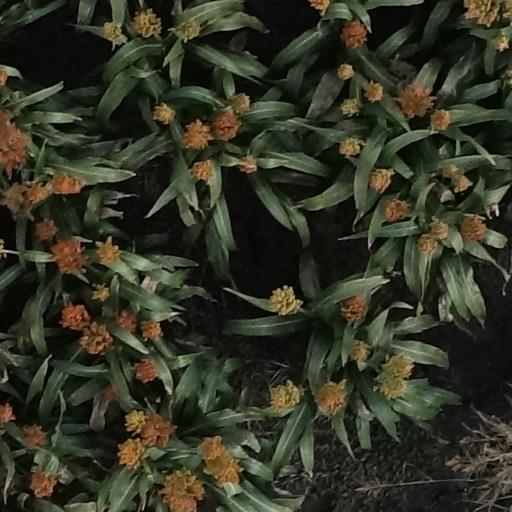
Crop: sorghum